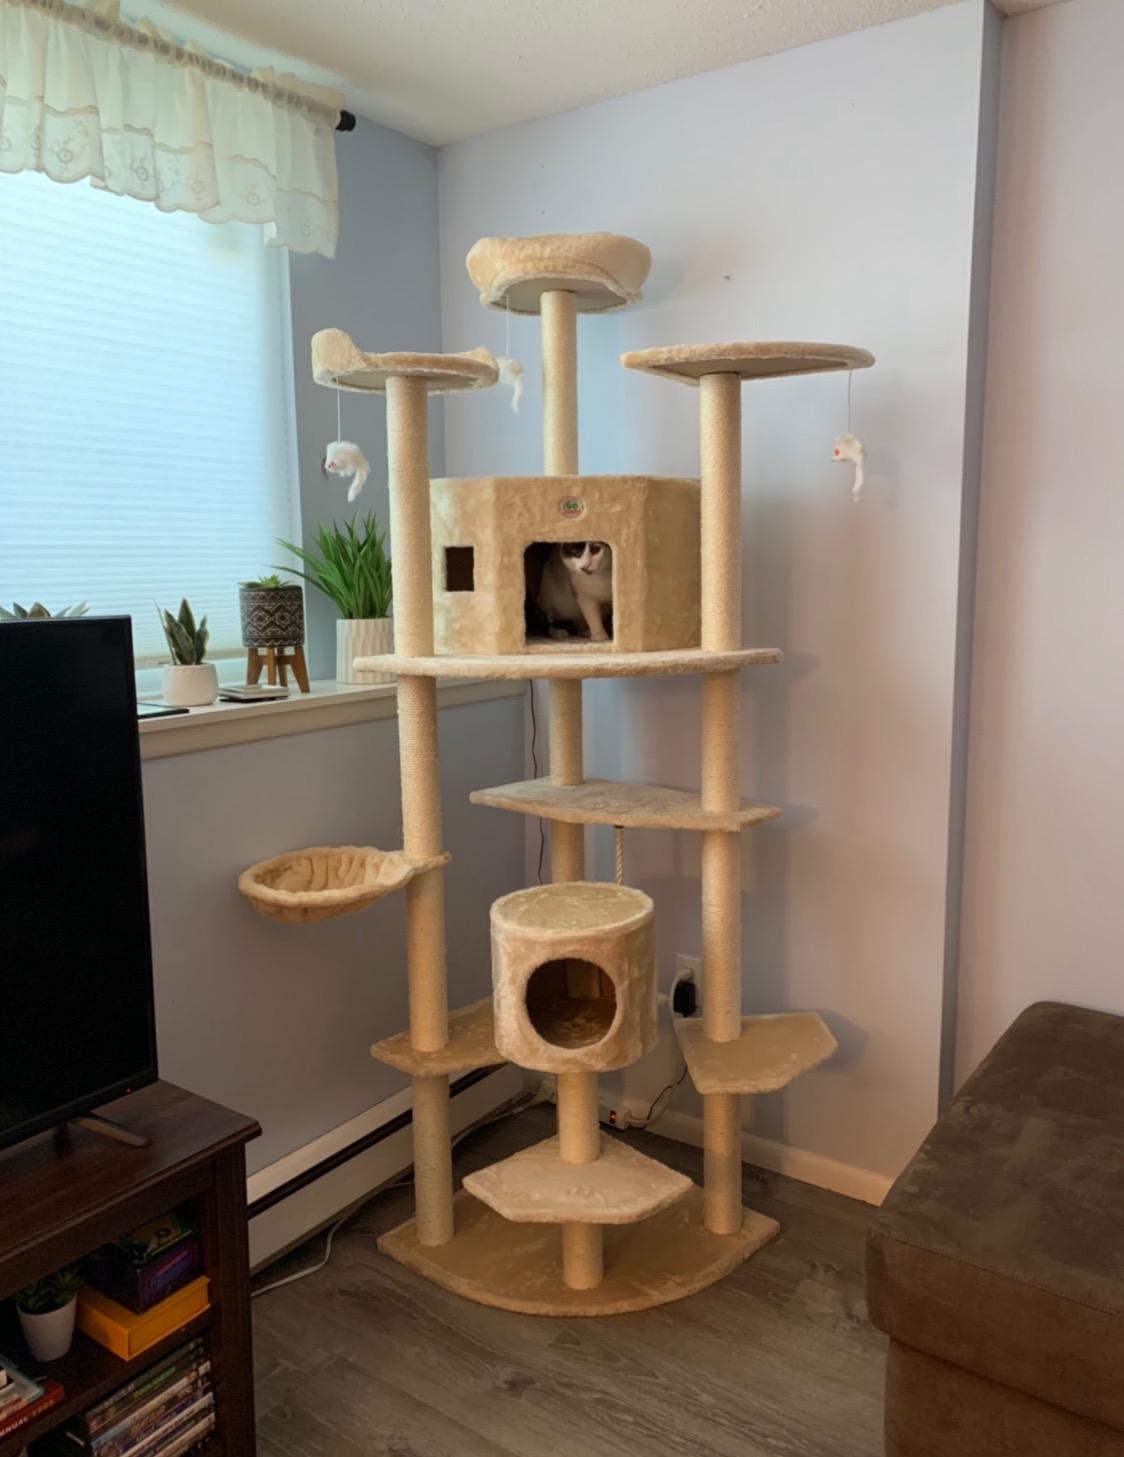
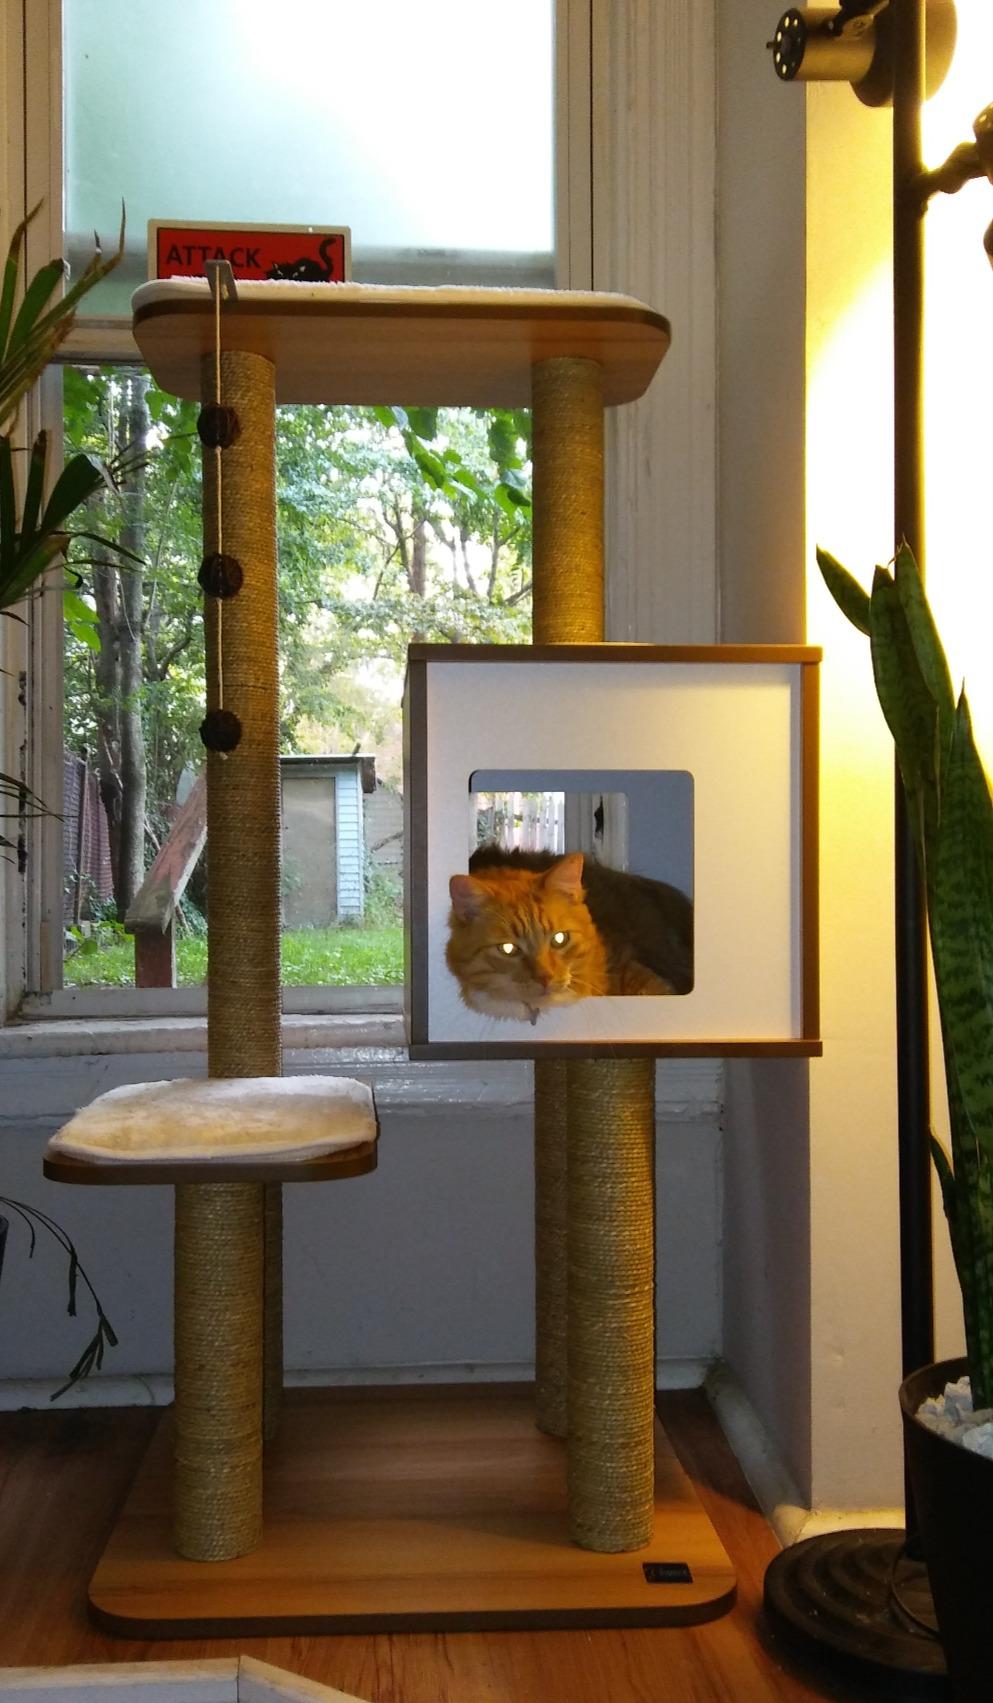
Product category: items_cat tree
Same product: no